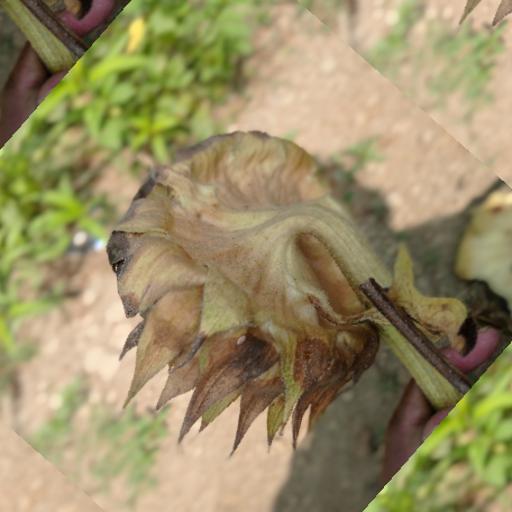
Label: Gray_mold